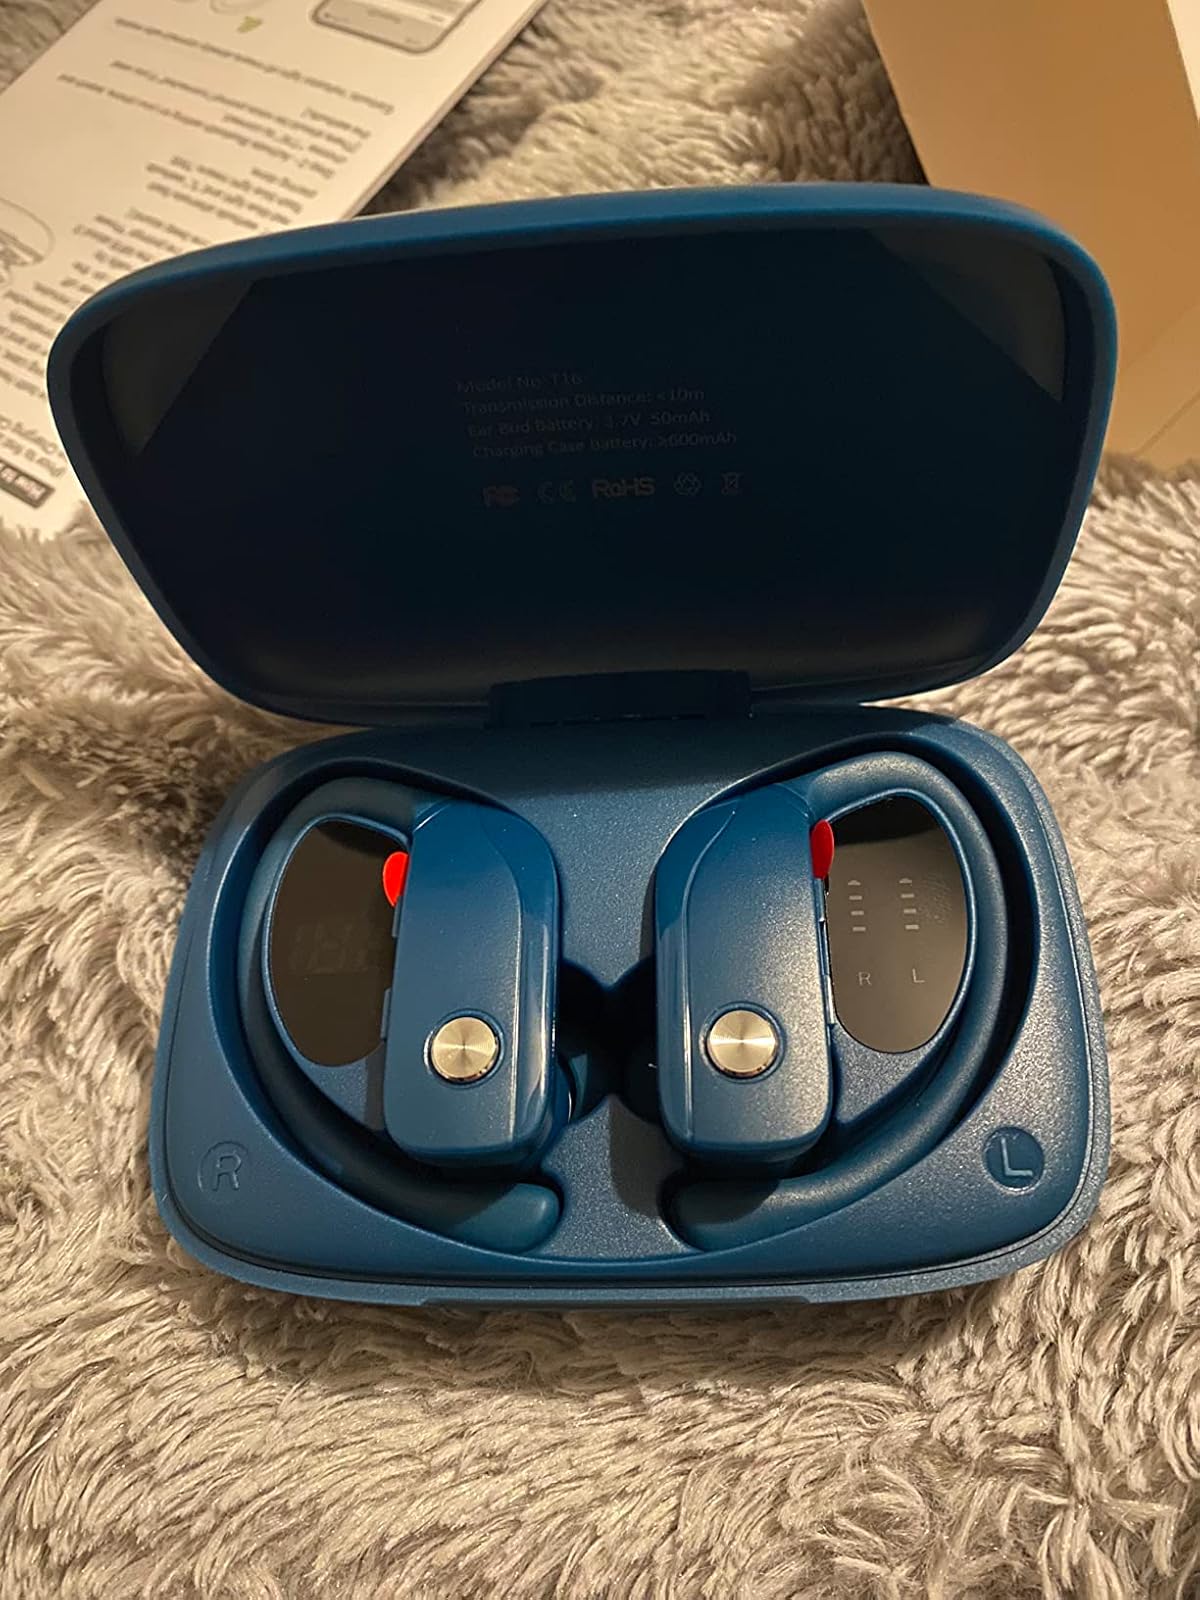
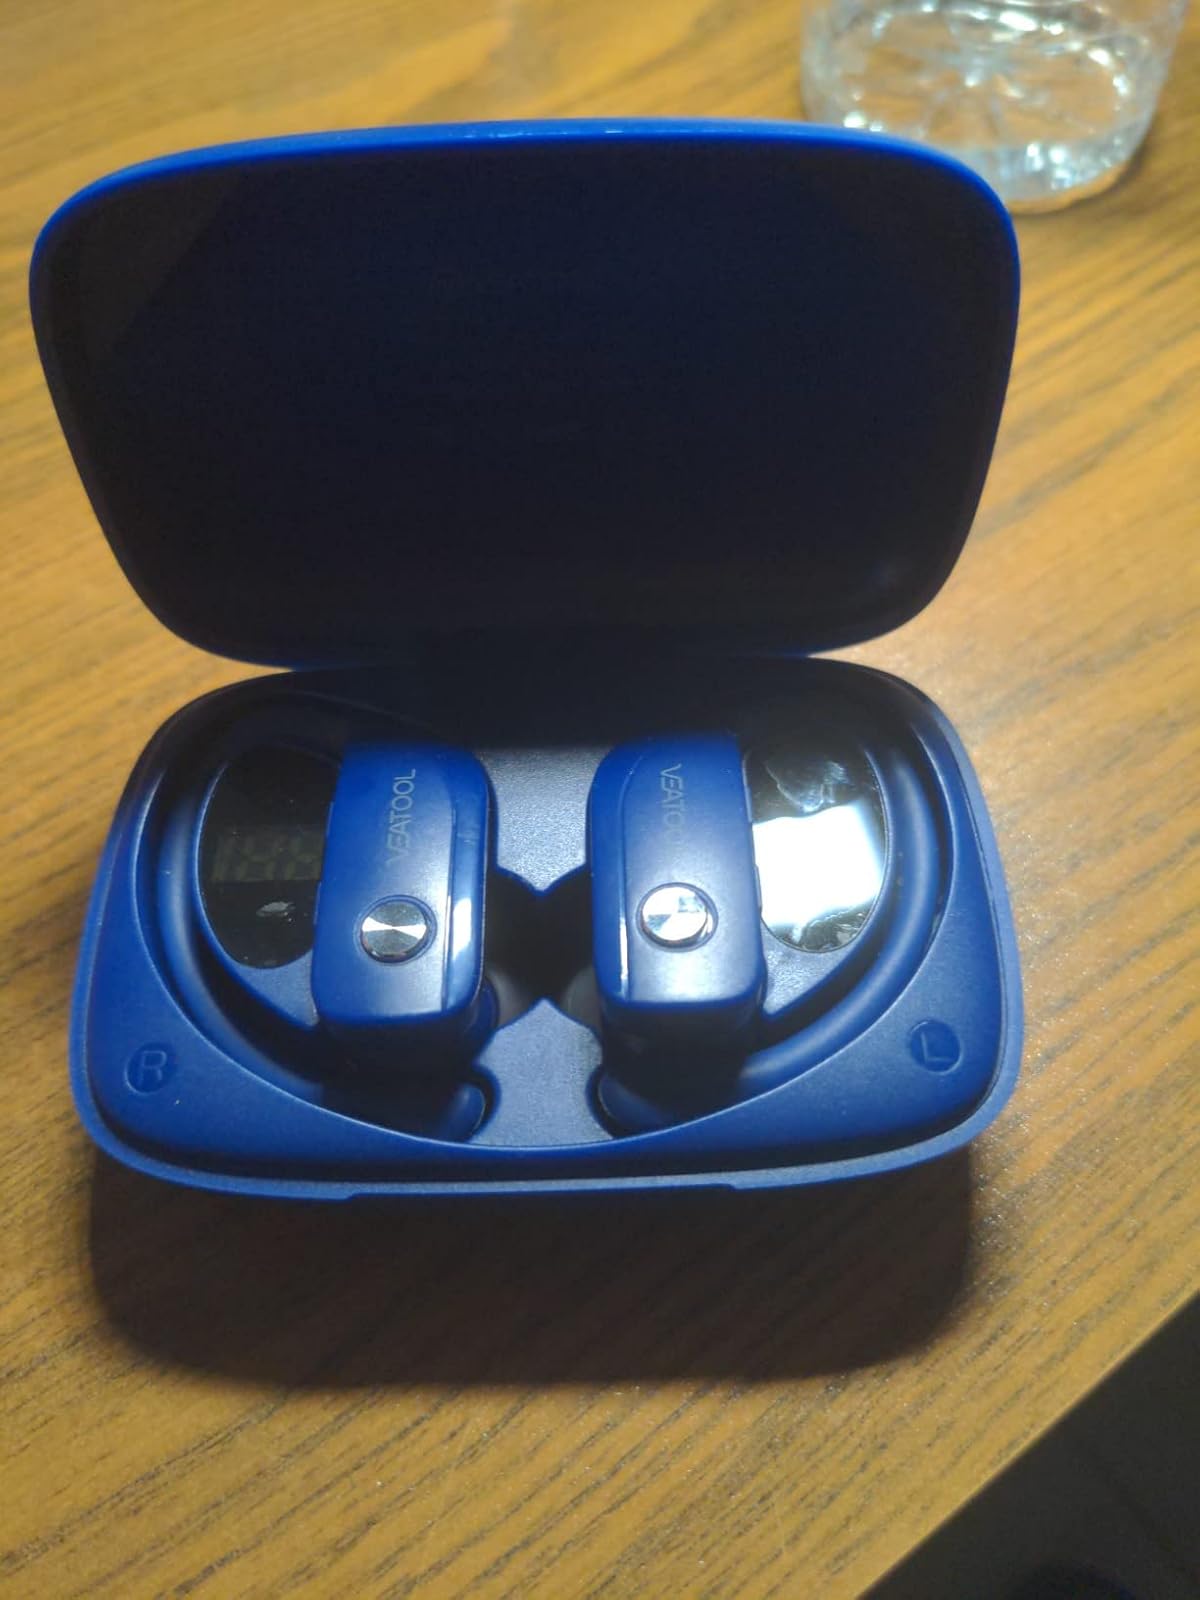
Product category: earbuds
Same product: no